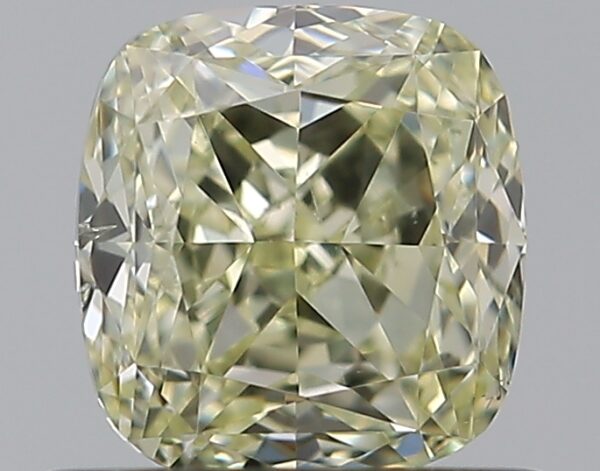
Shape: cushion
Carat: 0.7
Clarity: SI1
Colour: S-T
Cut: EX
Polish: EX
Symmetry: VG
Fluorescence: F
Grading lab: GIA
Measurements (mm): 4.96 x 4.68 x 3.25